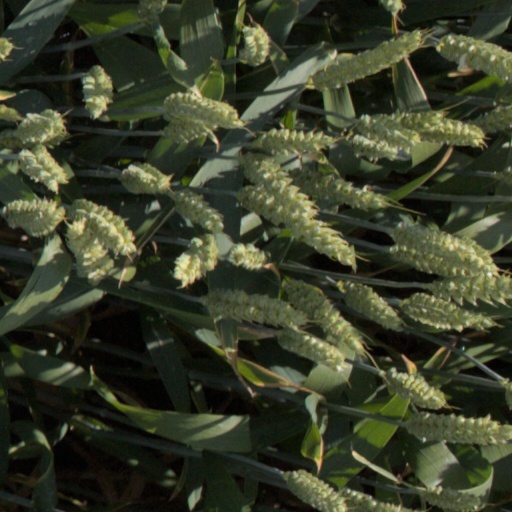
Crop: wheat